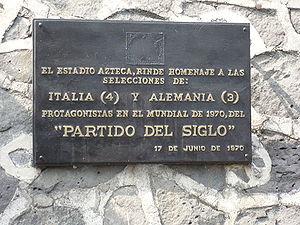
La demi-finale de la Coupe du monde de football 1970 voit s'affronter l'équipe d'Italie contre celle de RFA. Les Italiens remportent le match et se qualifient pour la neuvième finale de la Coupe du monde. Ce match est considéré par beaucoup comme le plus grand match de l'histoire de la Coupe du monde, ce qui lui vaut le surnom de « match du siècle ».